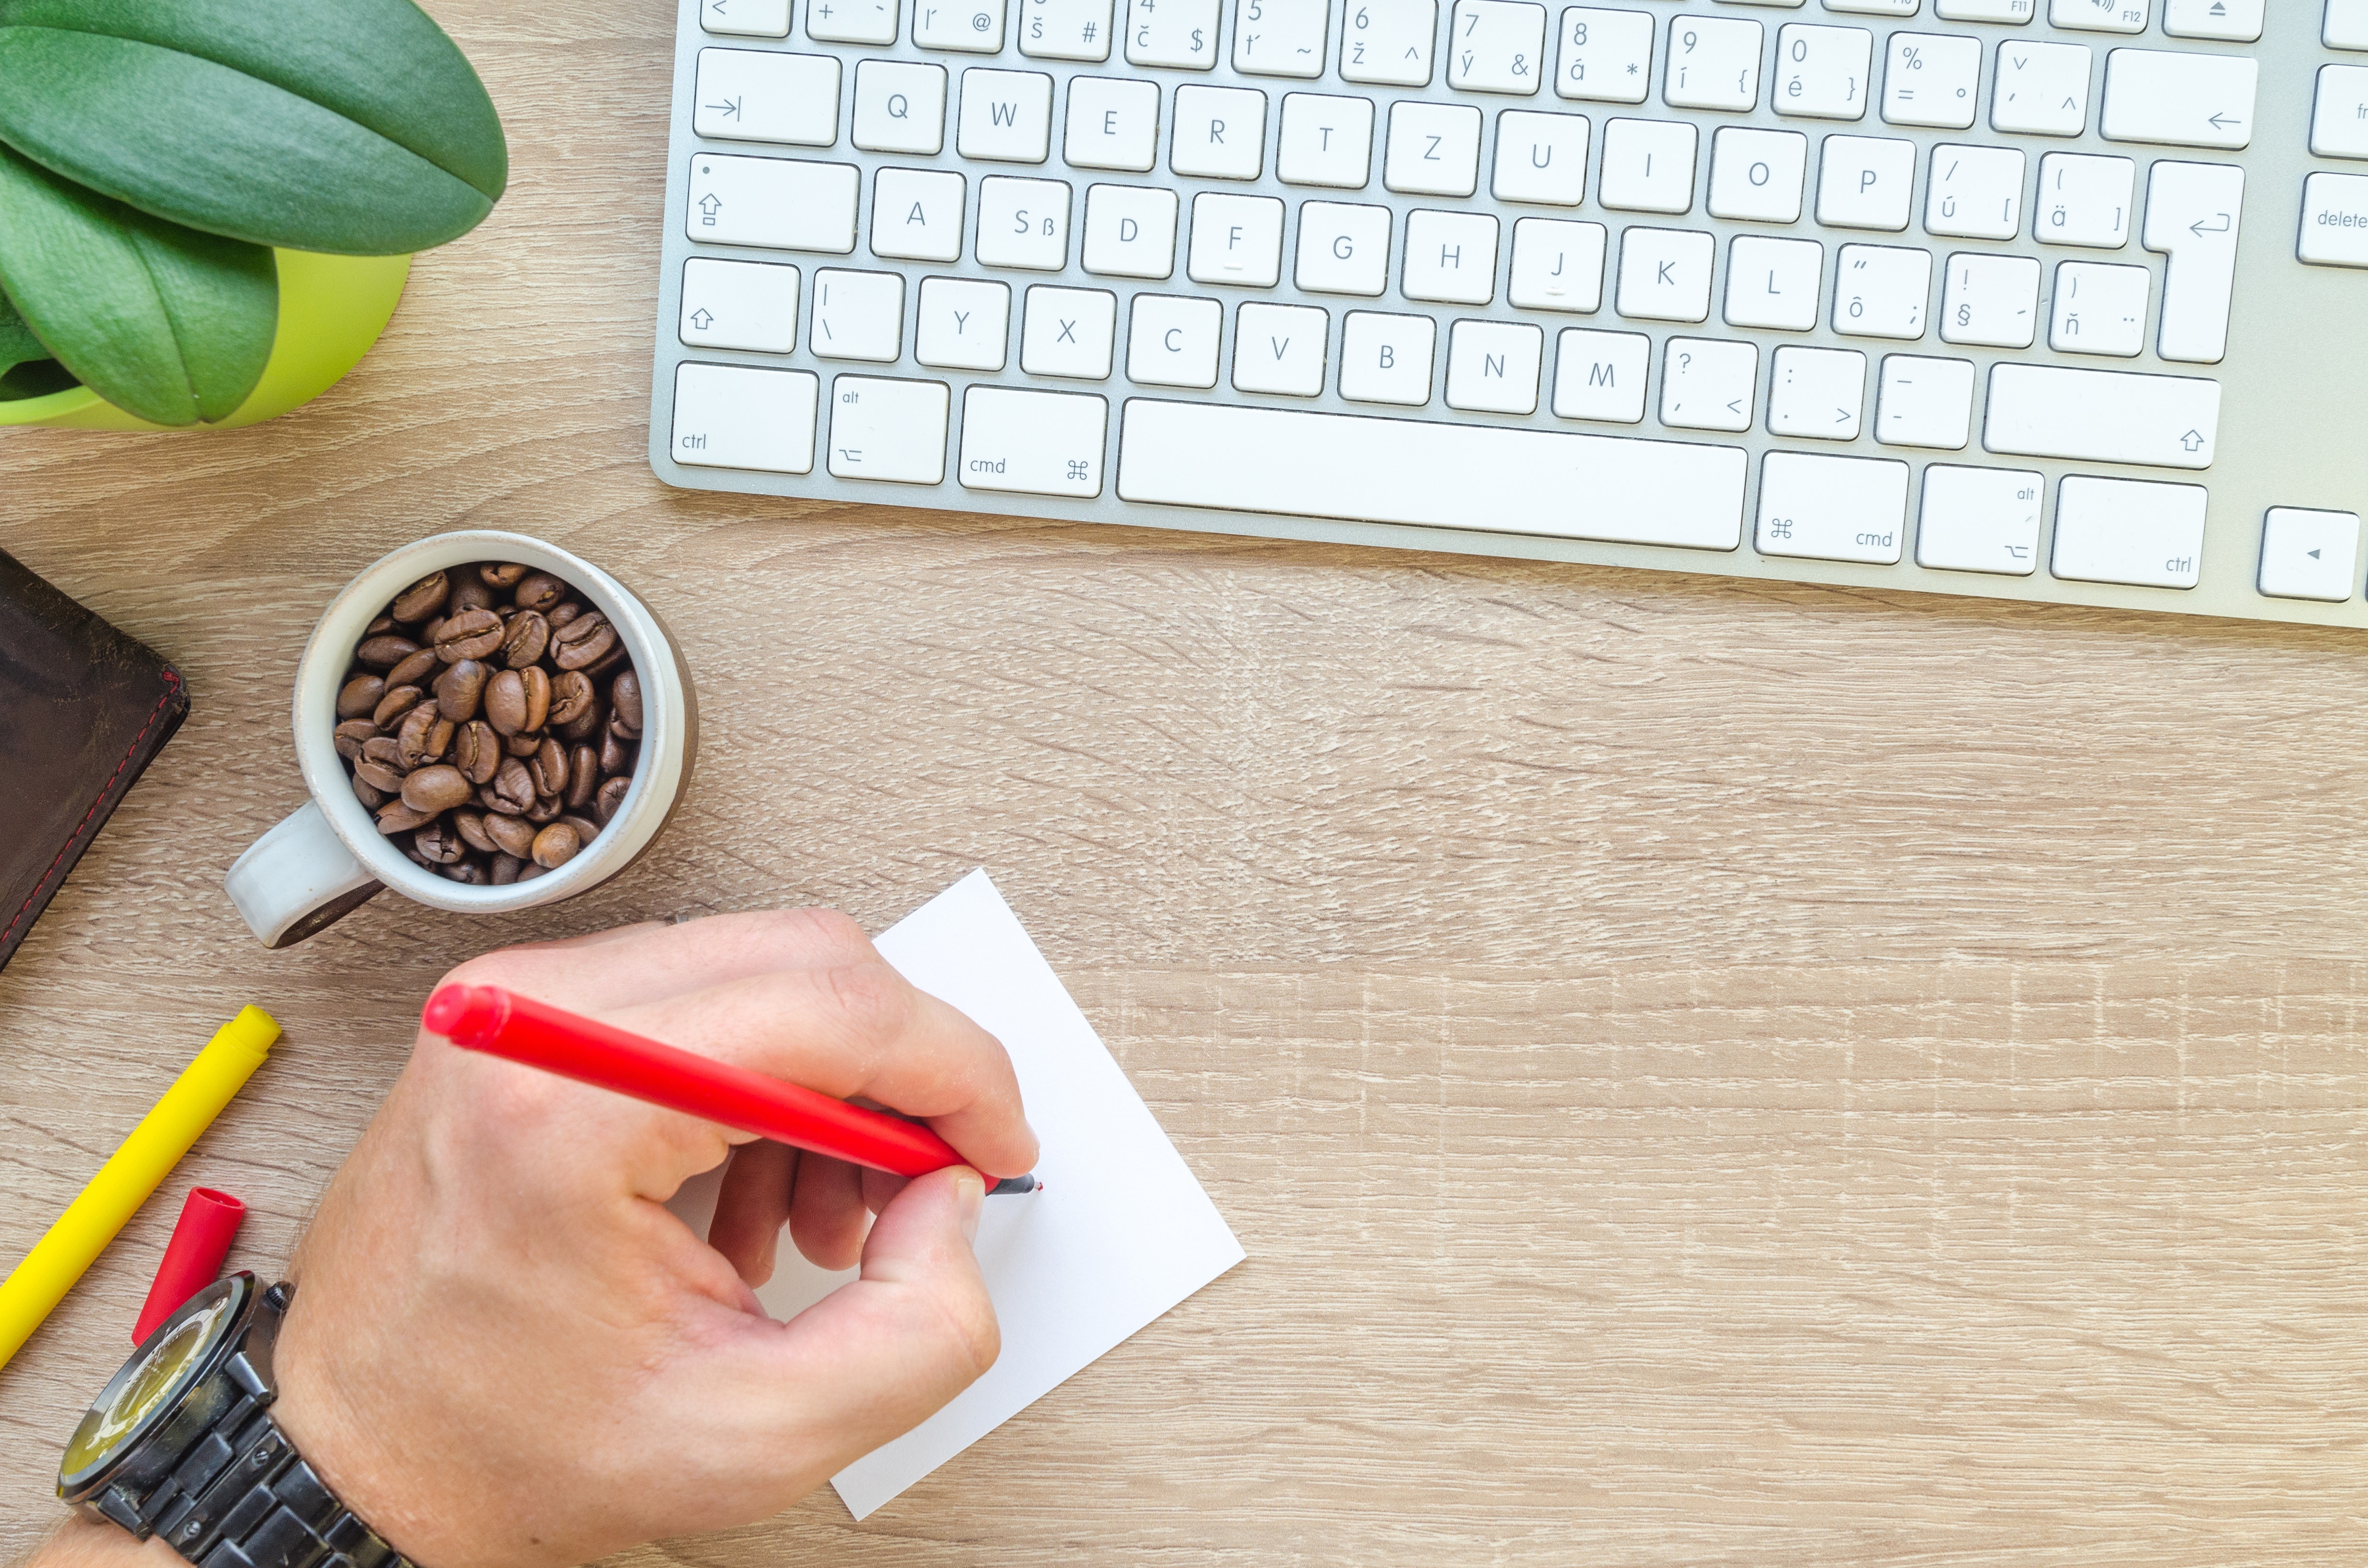
hand, computer keyboard, finger, writing, plant, food